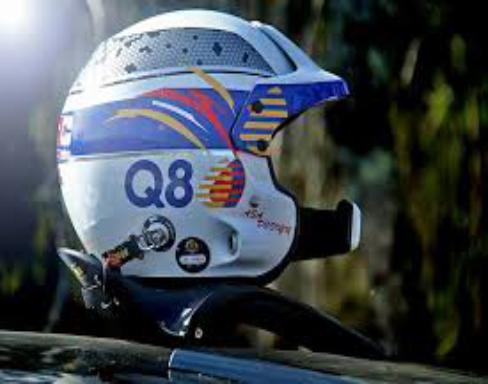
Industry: Leisure